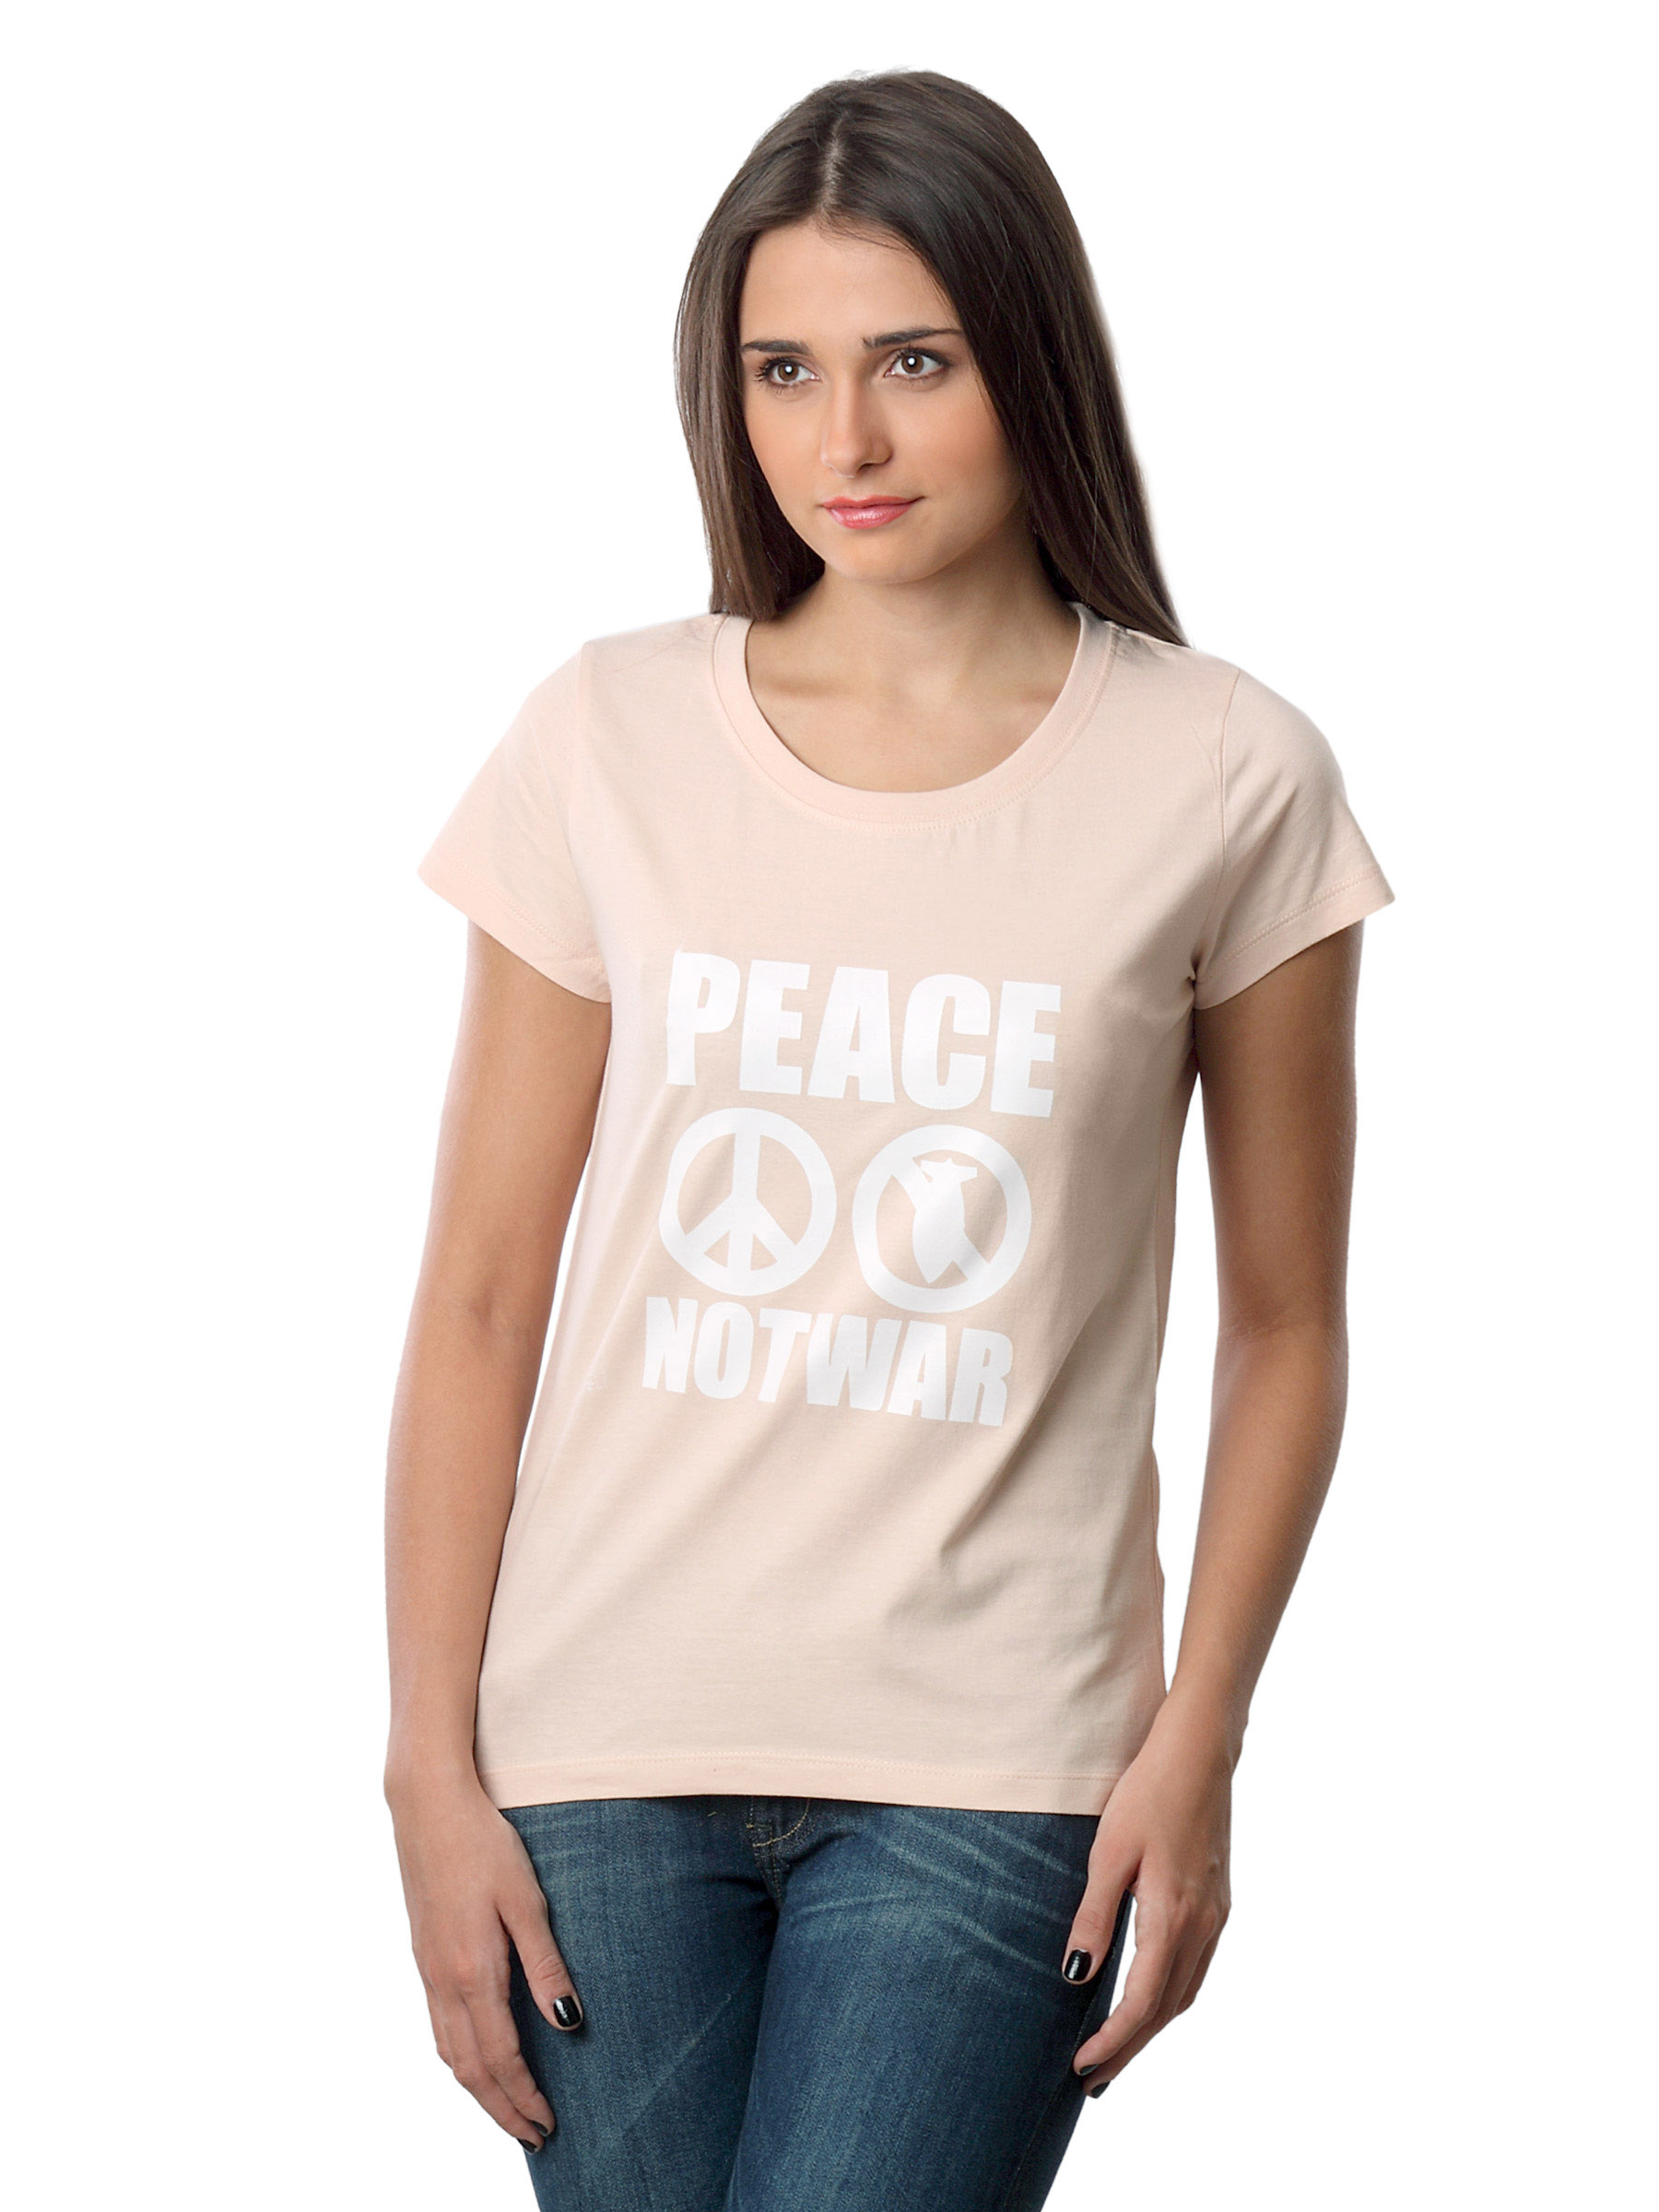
Myntra Women Peace Not War Peach T-shirt
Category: Apparel / Topwear / Tshirts
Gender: Women
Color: Peach
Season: Summer 2012
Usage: Casual